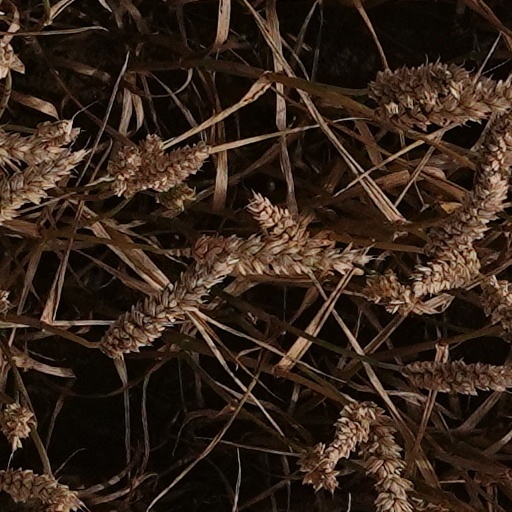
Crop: wheat